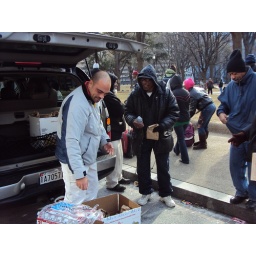
Weekend delivery of food, bottles of water and snacks to the homeless community in Washington DC